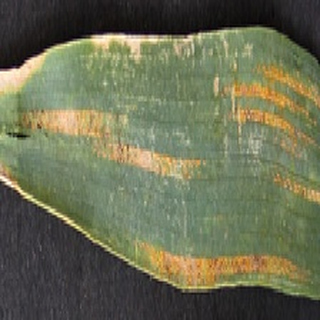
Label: wheat_yellow_rust